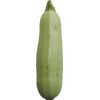
Label: Zucchini 1